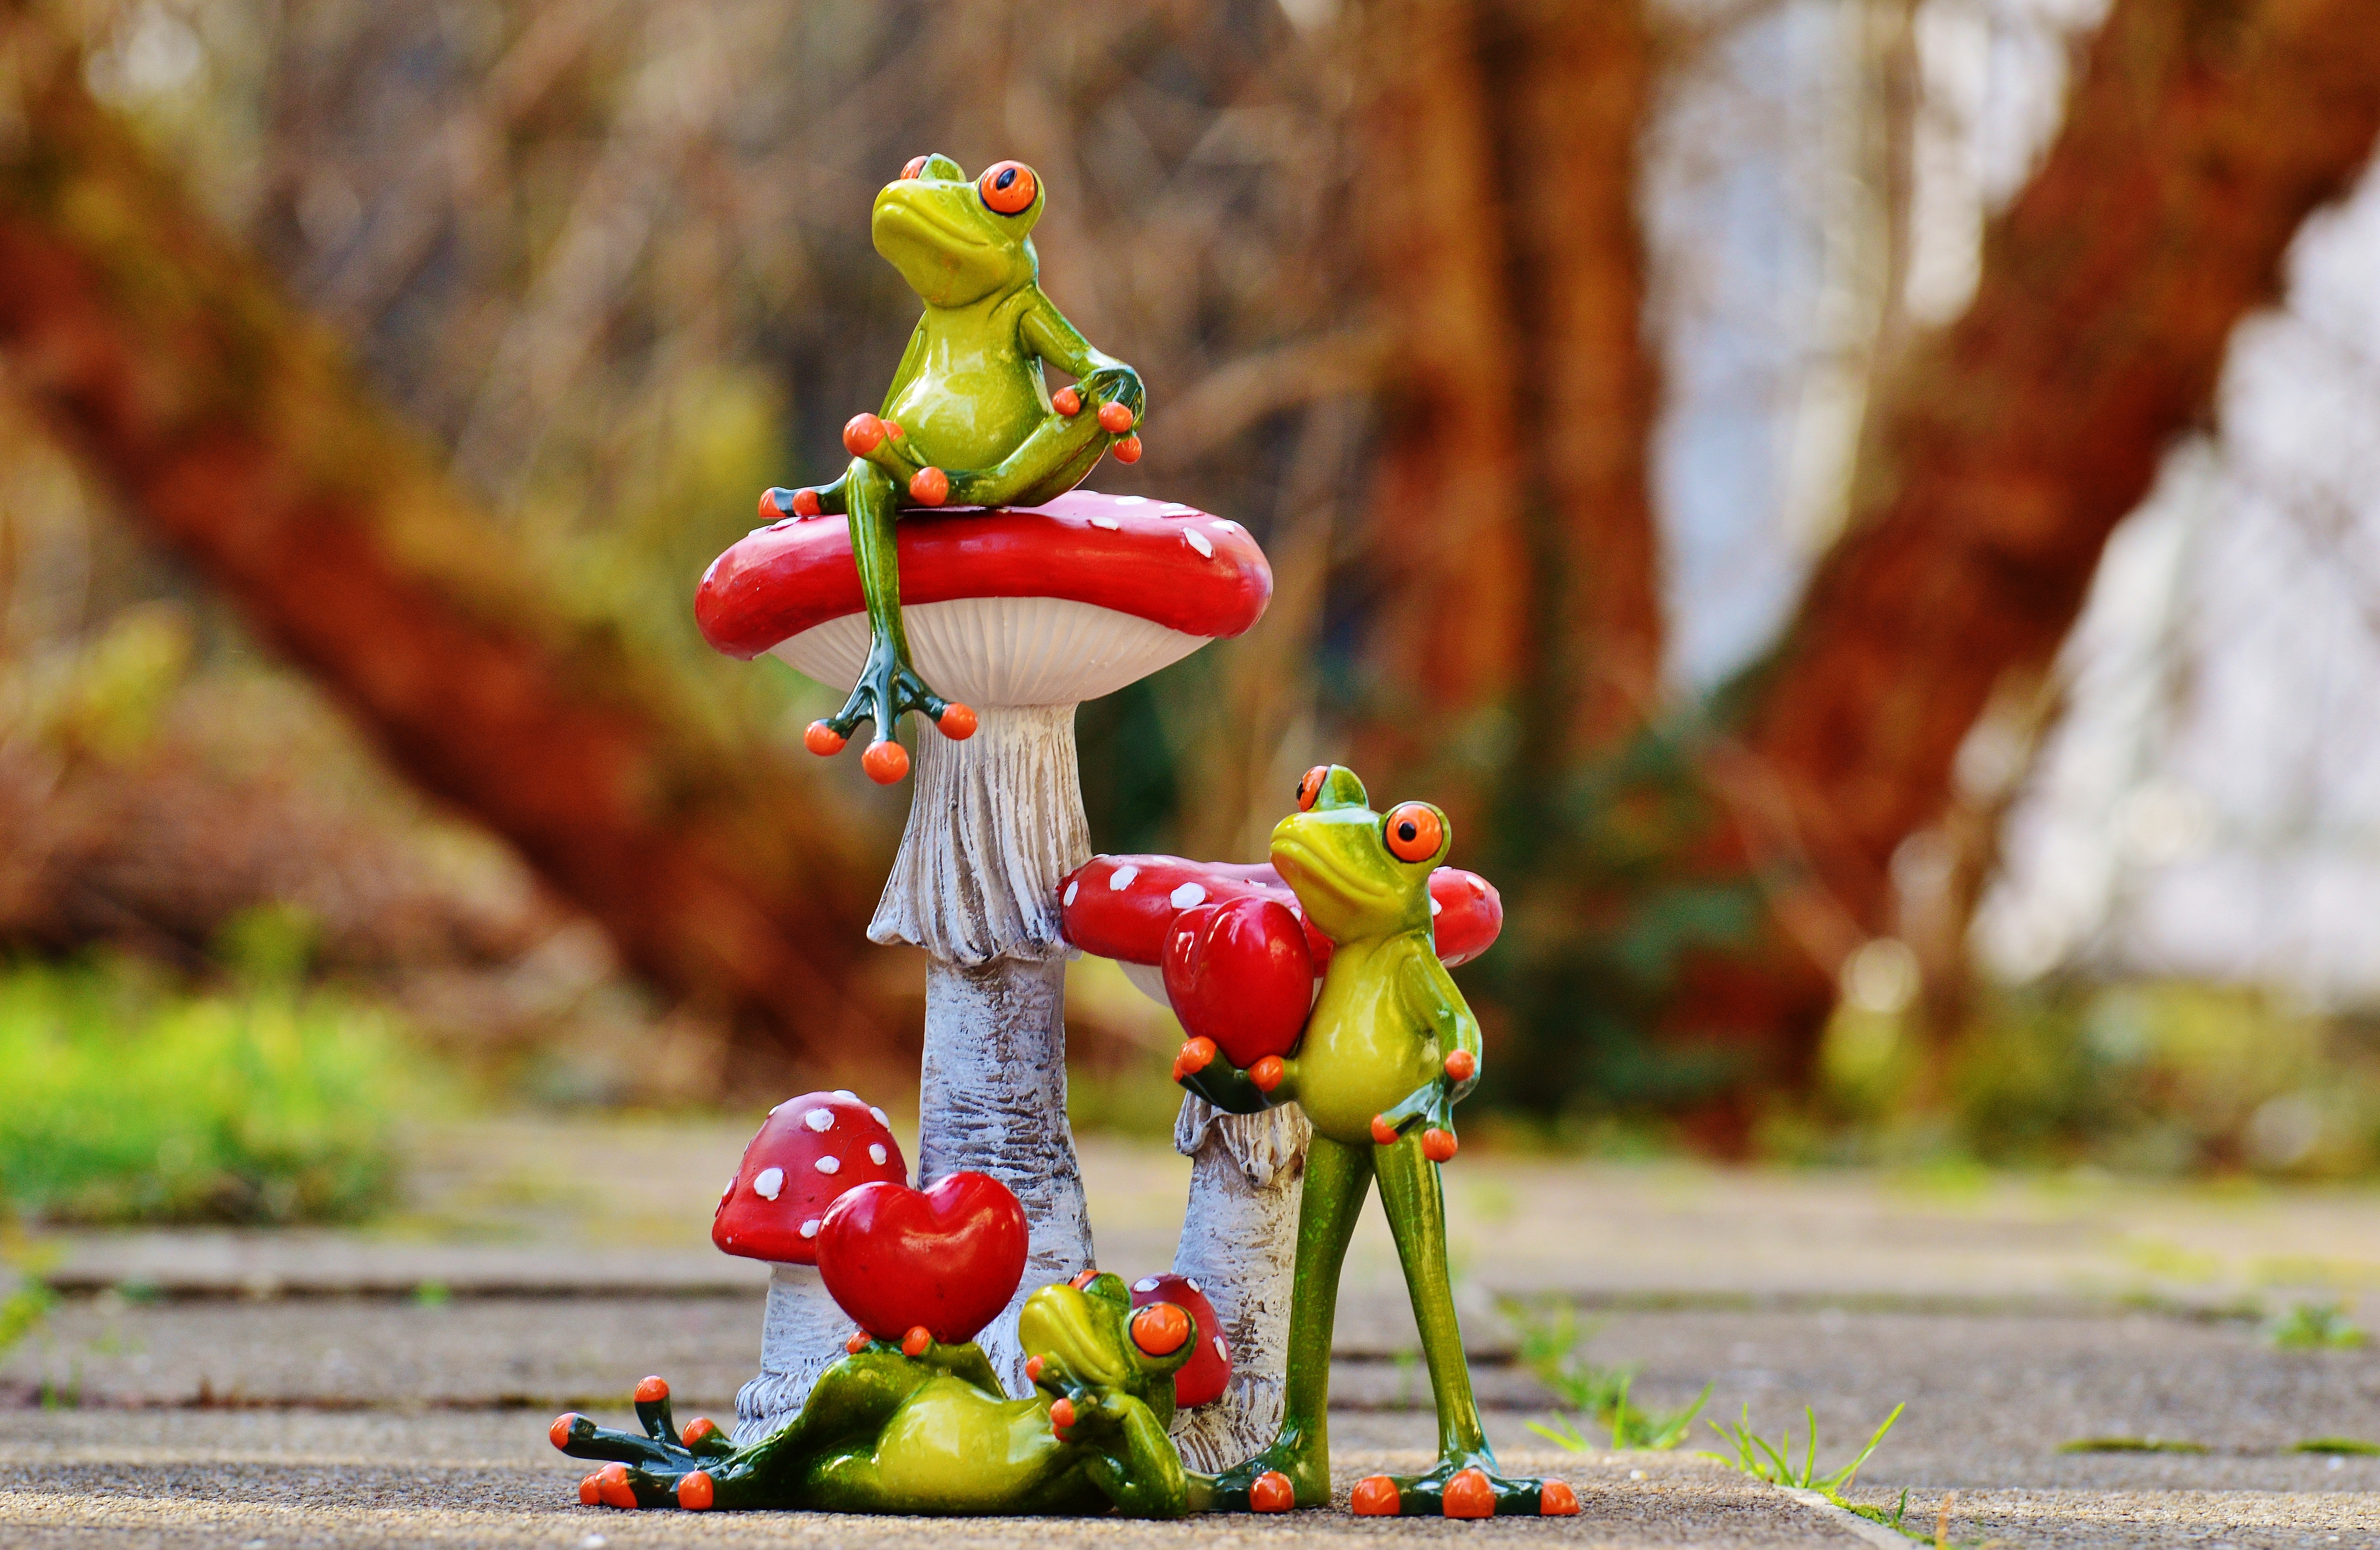
sweet, flower, cute, monument, statue, love, heart, red, couple, together, toy, mushrooms, animals, fly agaric, funny, pair, figures, frogs, valentine's day, love symbol